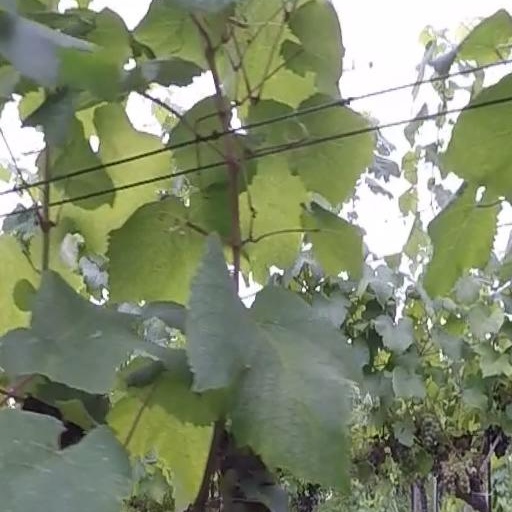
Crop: grape